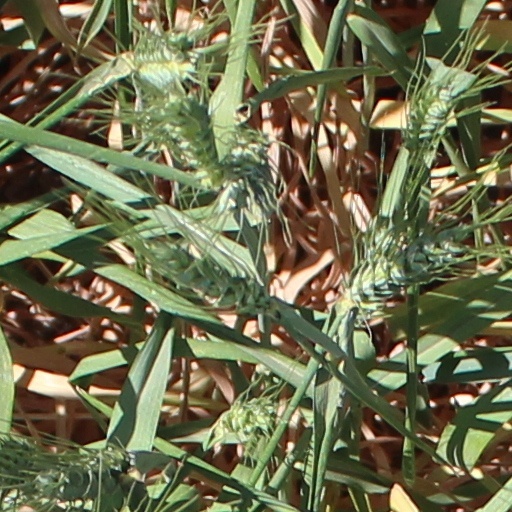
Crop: wheat